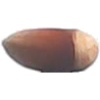
Label: Hazelnut 1